Bernard Herrmann

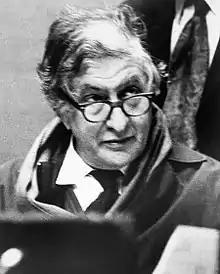
Herrmann in 1970

Bernard Herrmann (born Maximillian Herman; June 29, 1911December 24, 1975) was an American composer and conductor best known for his work in film scoring. As a conductor, he championed the music of lesser-known composers. He is widely regarded as one of the greatest film composers. Alex Ross writes that "Over four decades, he revolutionized movie scoring by abandoning the illustrative musical techniques that dominated Hollywood in the 1930s and imposing his own peculiar harmonic and rhythmic vocabulary."